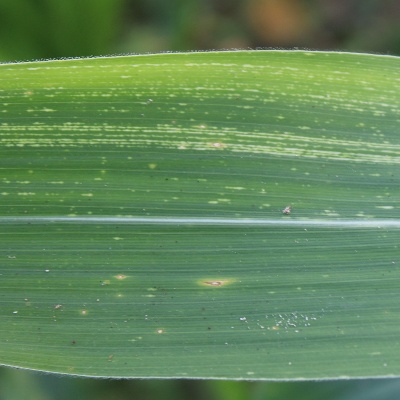
Crop: Maize
Condition: streak virus